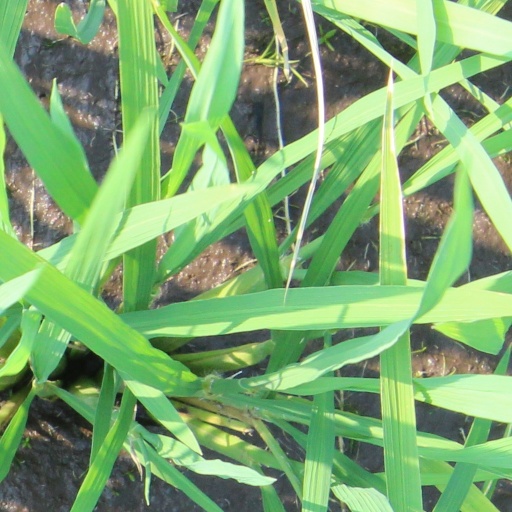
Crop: rice